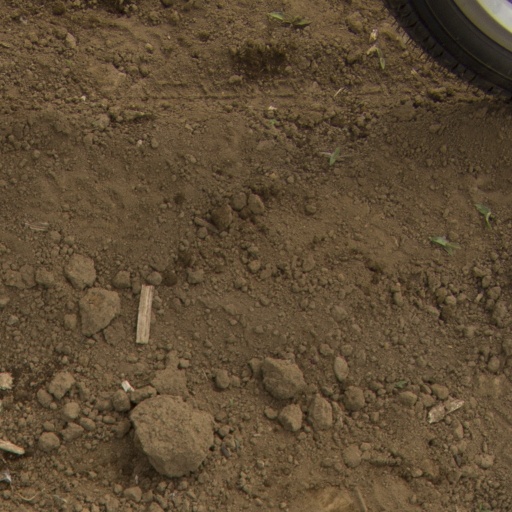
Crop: Jerusalem artichoke